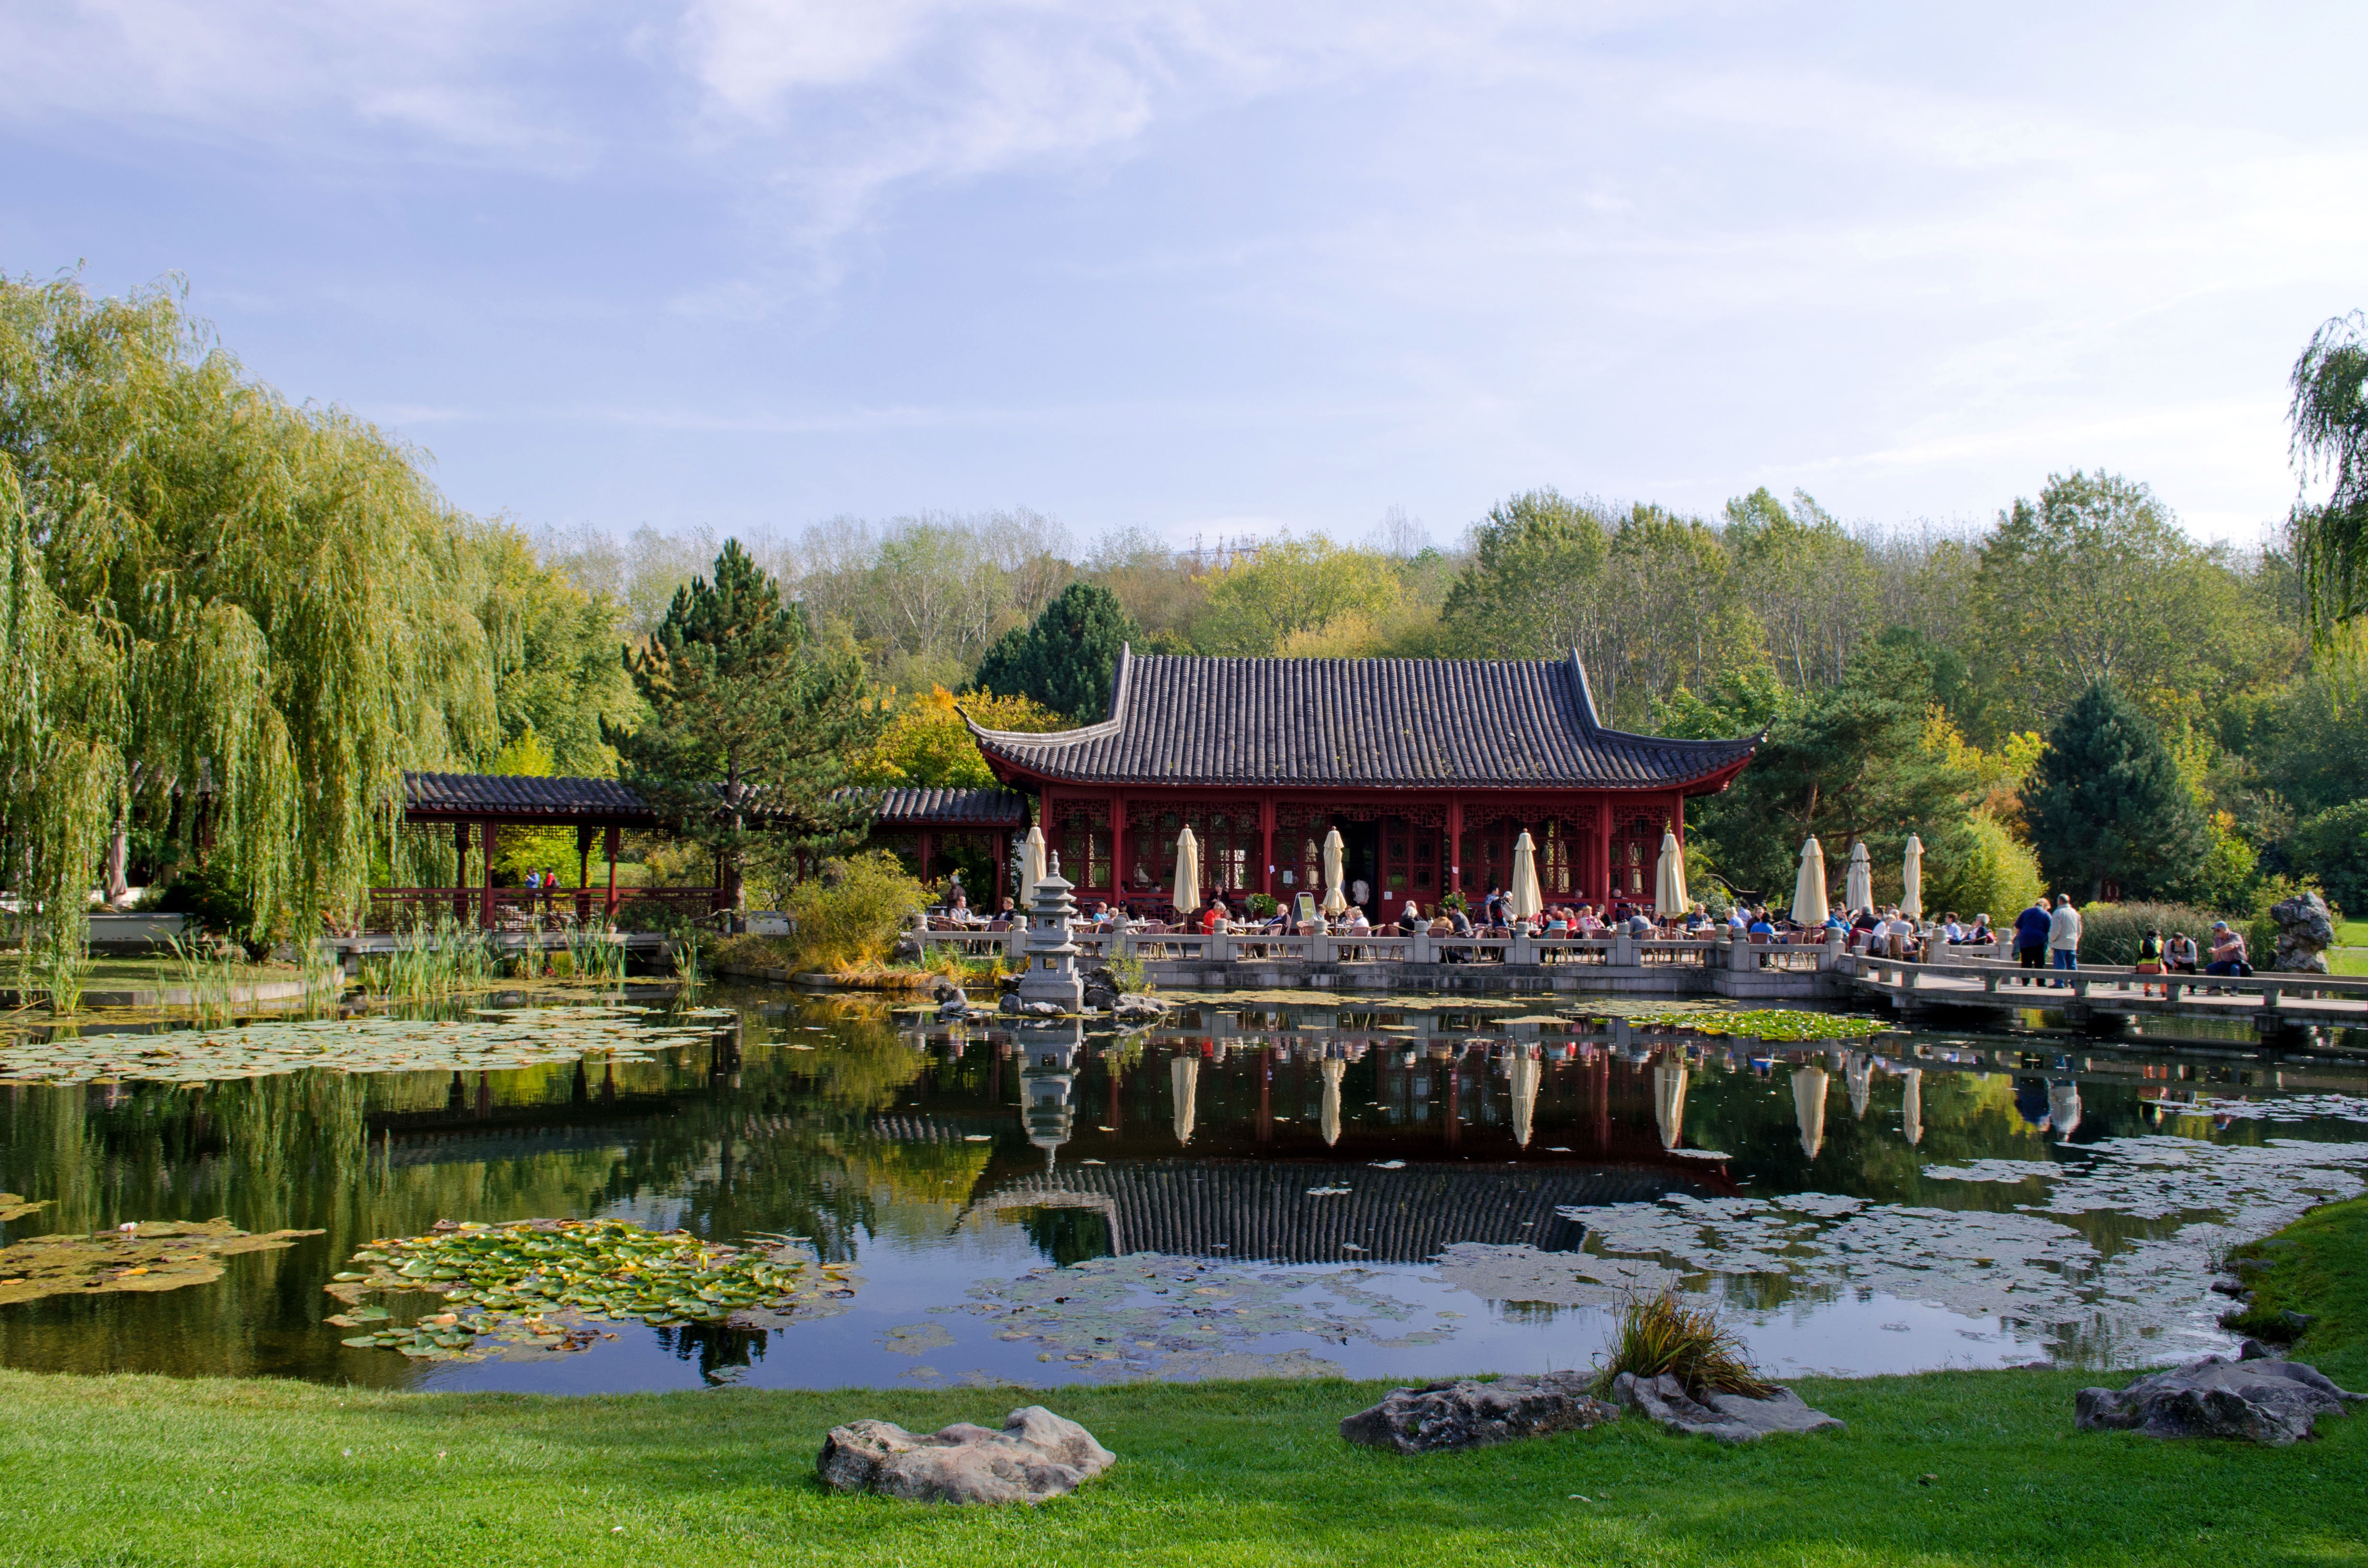
flower, lake, pond, reflection, park, garden, temple, berlin, botanical garden, sunny autumn, marzahner garden water